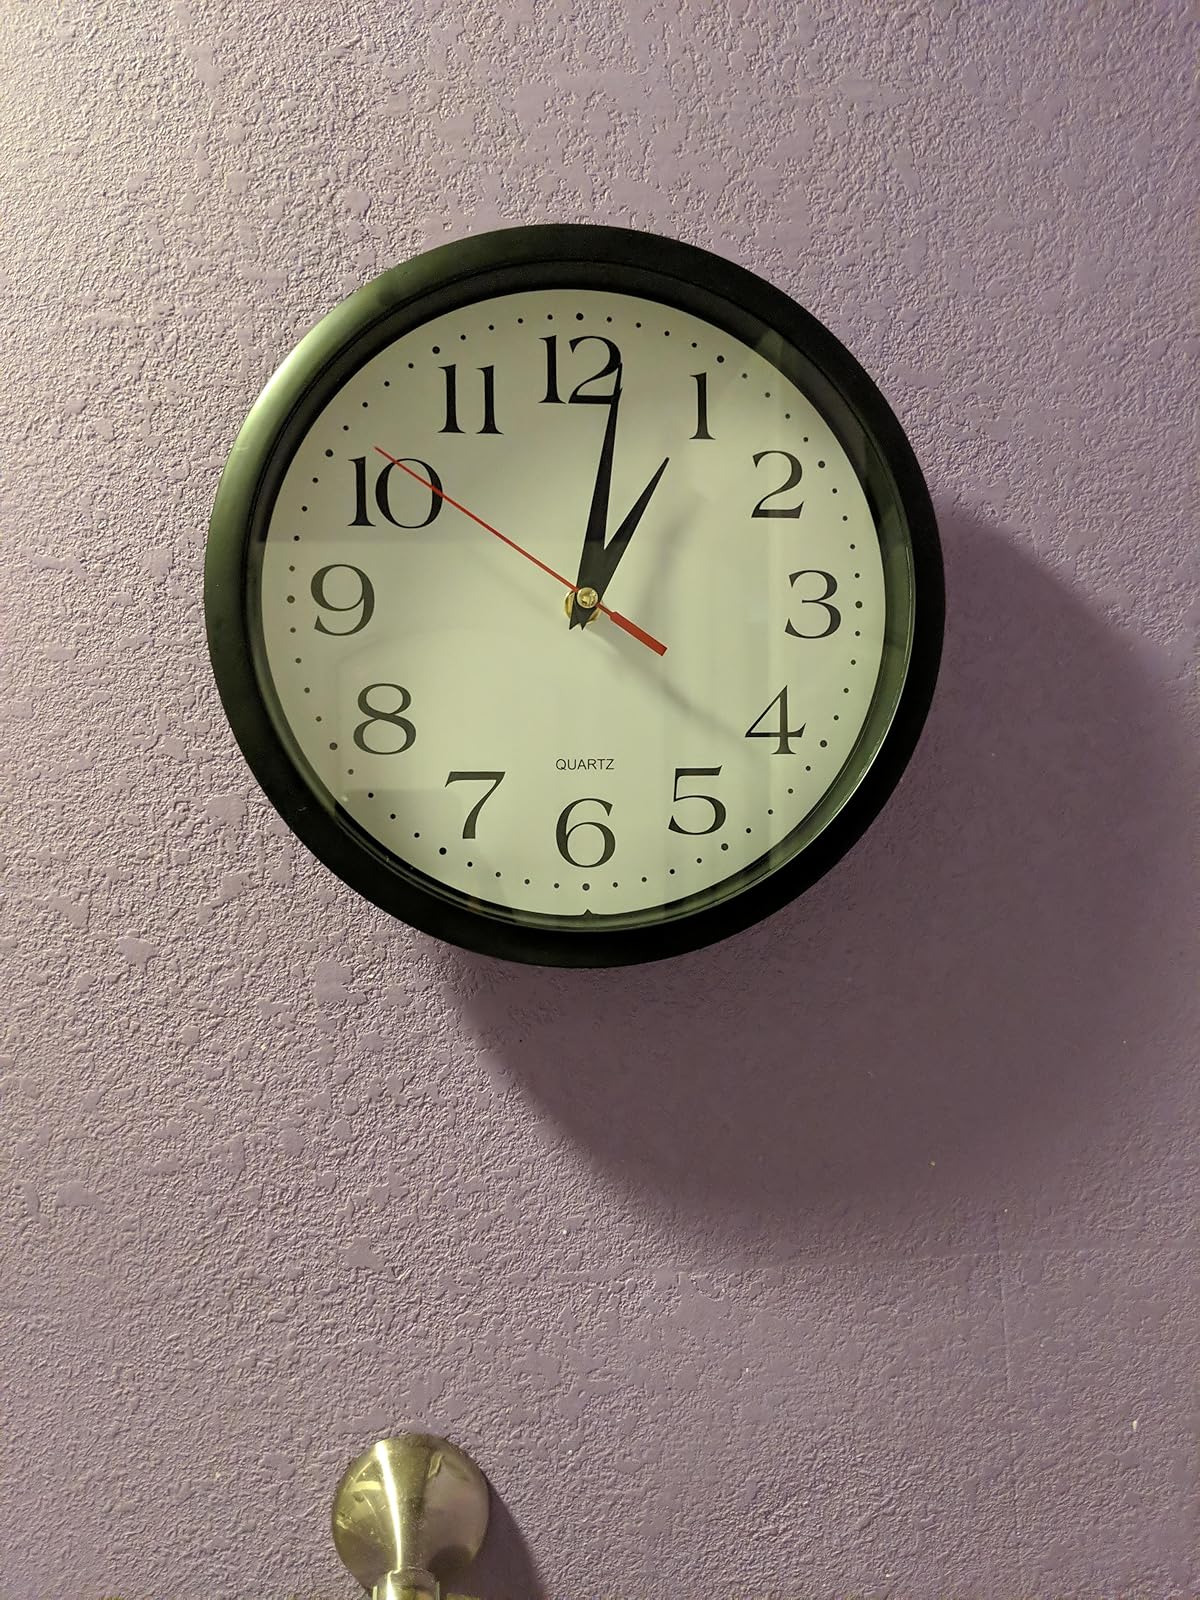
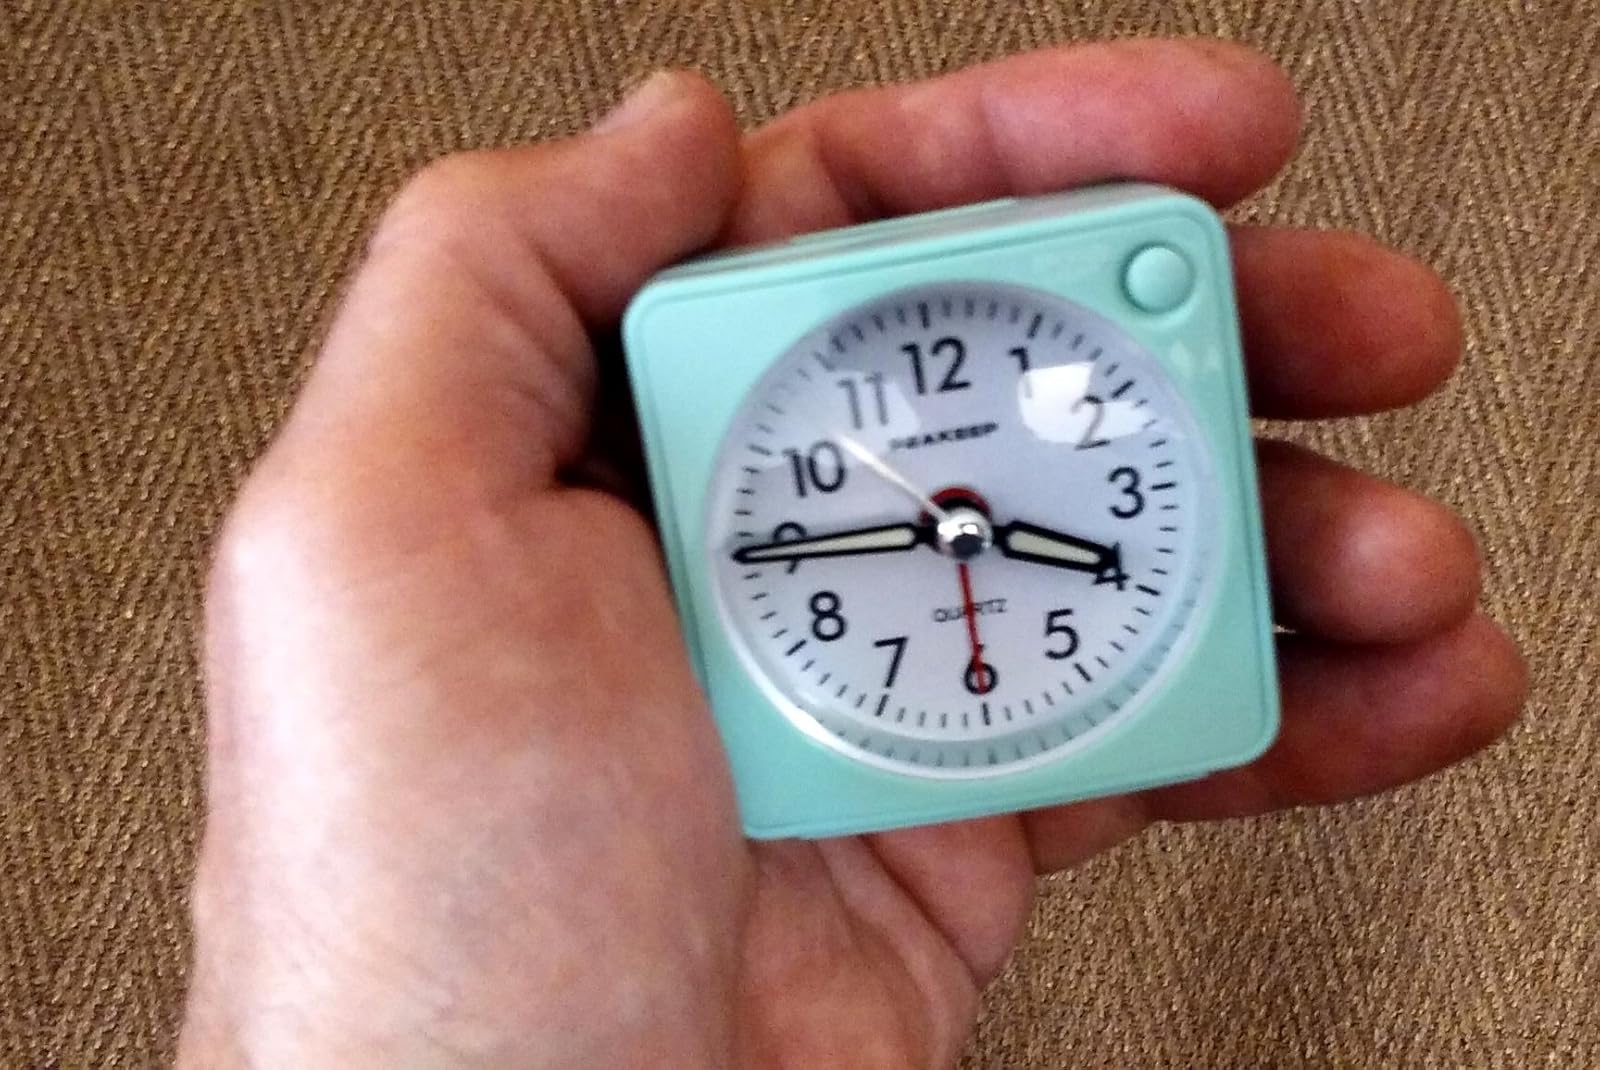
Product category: clock
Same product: no